1912 Argentine legislative election

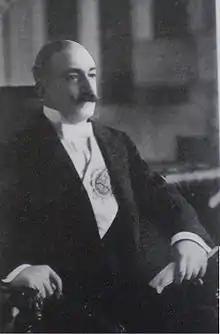
President Roque Sáenz Peña, who made these - Argentina's first free and fair legislative elections - possible despite pressure from his own social class.

The era of dominance by the National Autonomist Party (PAN), made possible by an 1874 agreement between kingmakers Adolfo Alsina and Bartolomé Mitre (as well as by systematic electoral fraud), was also undone by agreement. A visit to Rome in 1909 gave the scion of one of Argentina's most powerful families at the time, Roque Sáenz Peña, the opportunity to meet the governing party's nemesis - the exiled leader of the Radical Civic Union (UCR), Hipólito Yrigoyen. Between one of their numerous discussions, Sáenz Peña was surprised by news that he would carry the PAN's standard for the upcoming "elections" of April, 1910. Sáenz Peña, who had been passed over in favor of his aging (and more conservative) father in 1892, was the counterweight President José Figueroa Alcorta needed against the reactionary wing of his party. Convinced of the need for relectoral reform, Sáenz Peña agreed with Yrigoyen to advance free and fair elections.